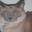
Label: cat